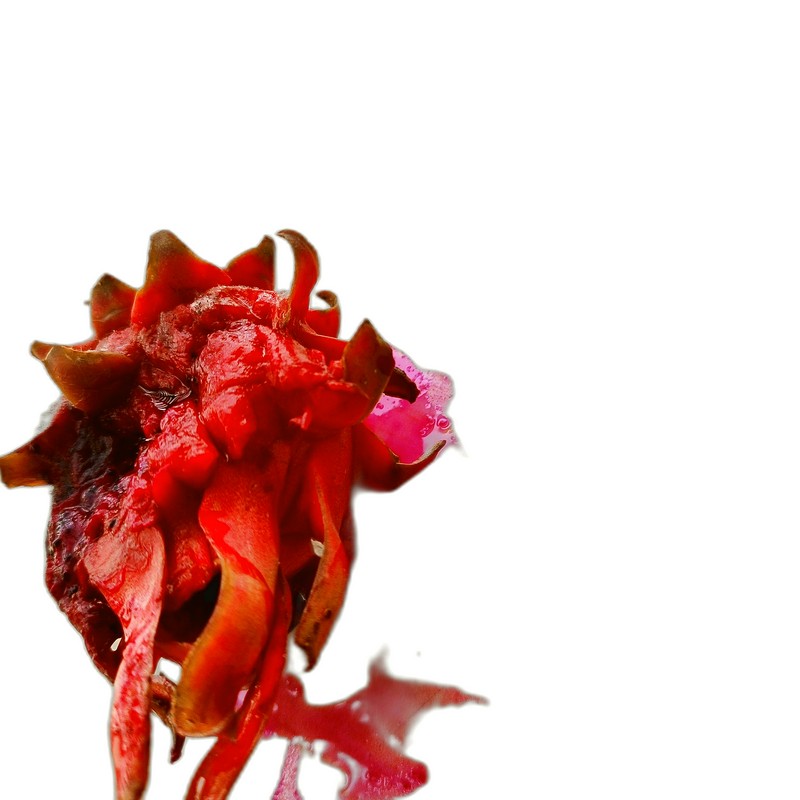
Label: Defect Dragon Fruit